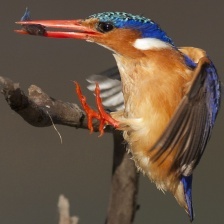
Species: MALACHITE KINGFISHER
Scientific name: CORYTHORNIS CRISTATUS